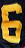
Number: 6